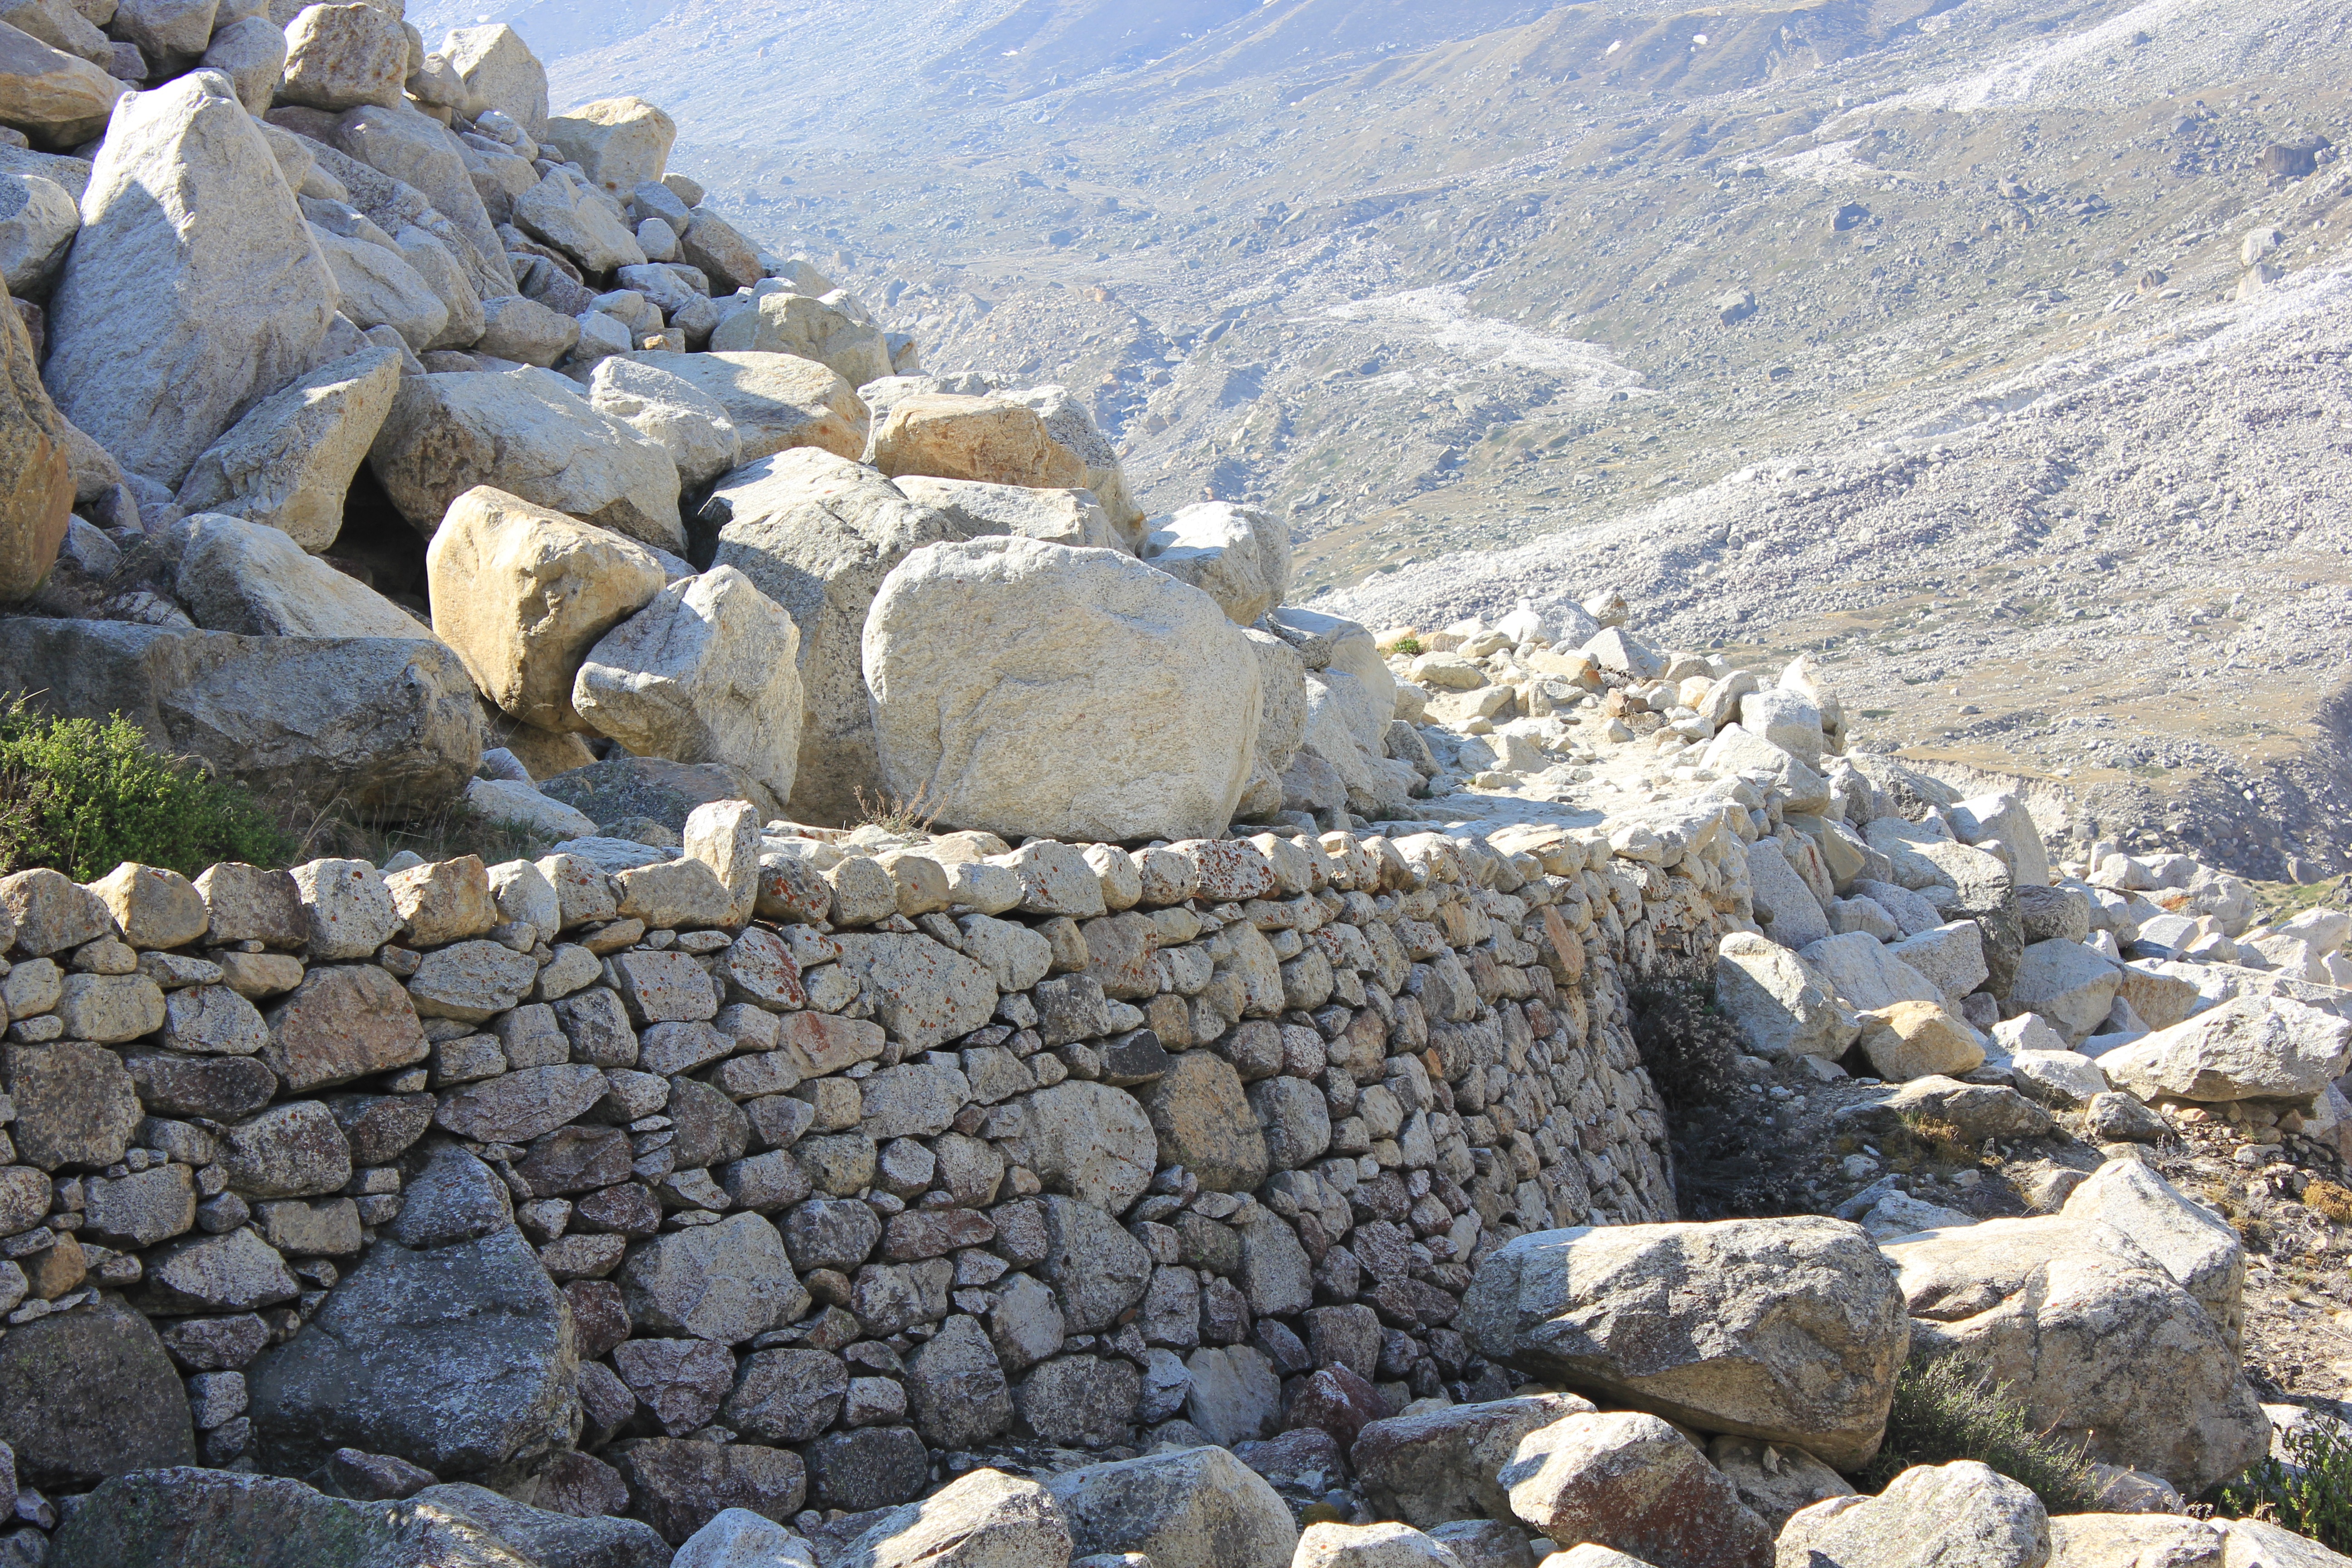
rock, mountain, snow, wall, valley, mountain range, dry, stone wall, ridge, rocks, geology, boulder, ganga, mountainous landforms, goumukh